William Rowan

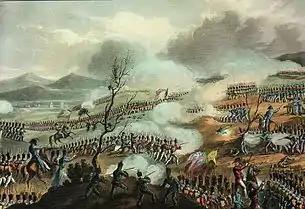
The Battle of Nivelle where the 52nd Light Infantry played an important part in the victory.

At the age of 14 years, Rowan was commissioned as an ensign in the 52nd Light Infantry on 4 November 1803 and promoted to lieutenant on 15 June 1804. He was deployed to Sicily in 1806 and to Sweden in 1808 before being promoted to captain and being given command of a company in the 2nd Battalion of his regiment on 19 October 1808.